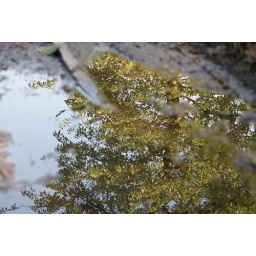
Reflection of tree in the water